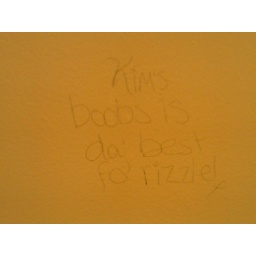
wrote this on the cinema 5 (r.i.p.) bathroom wall in the mall